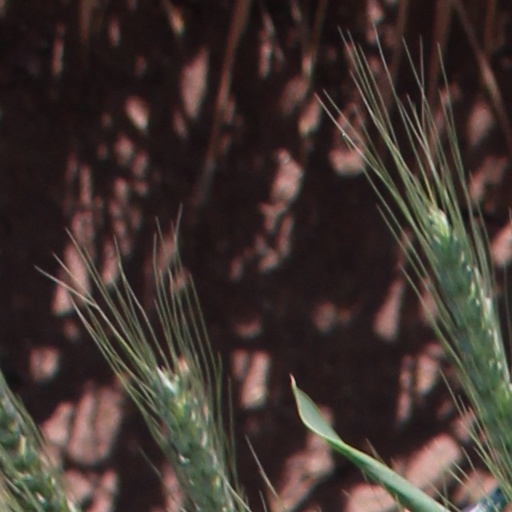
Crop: wheat